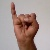
The image shows a hand gesture representing the letter 'I' in Indian Sign Language.